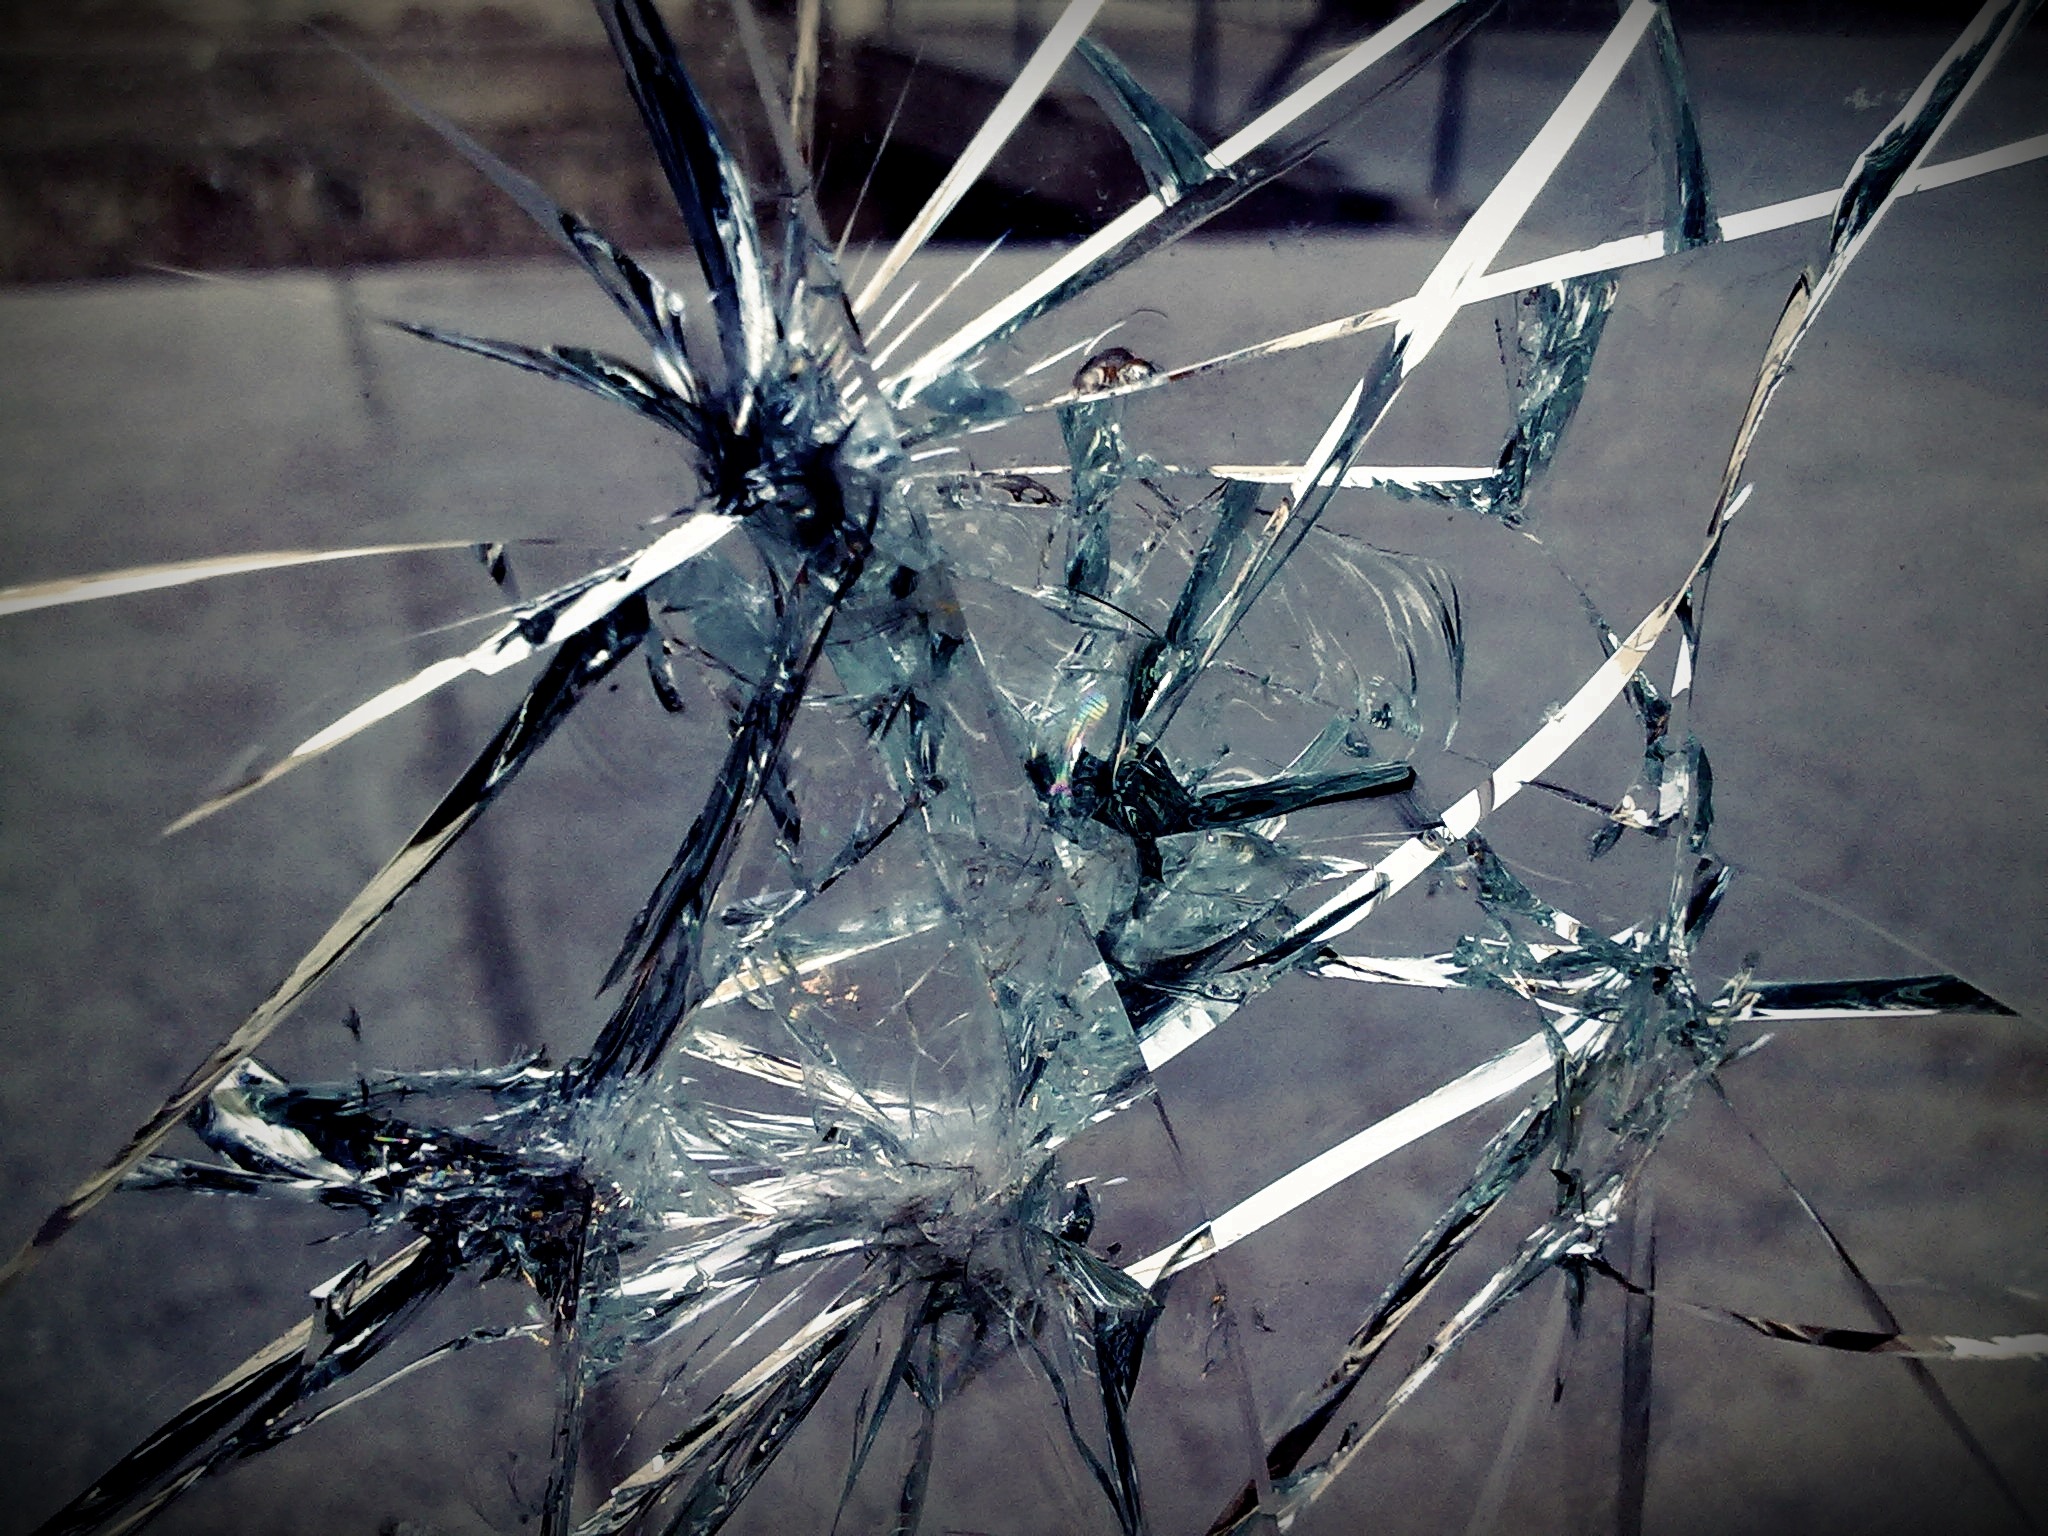
branch, winter, light, photography, texture, glass, ice, reflection, broken, close up, break, broken glass, cracks, dangerous, macro photography, thorns spines and prickles, piedrazo